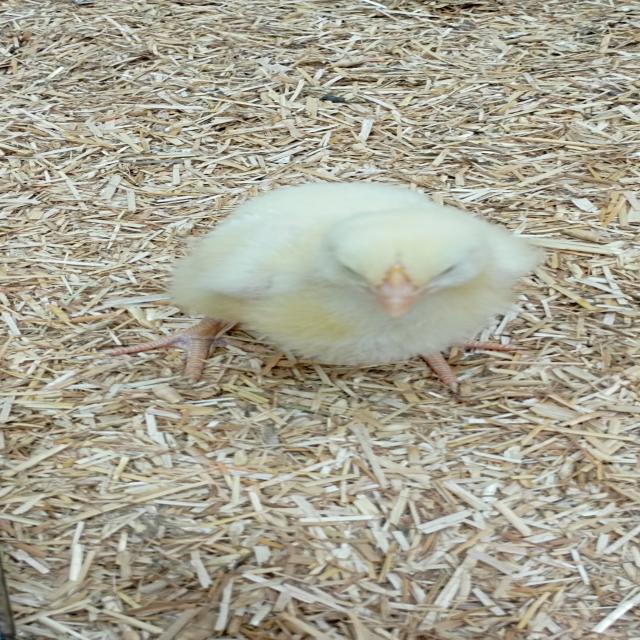
Weight: 181 g